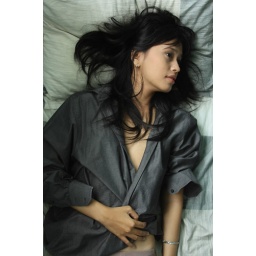
I took her pic while she is looking herself in my computer monitor while remote shooting.